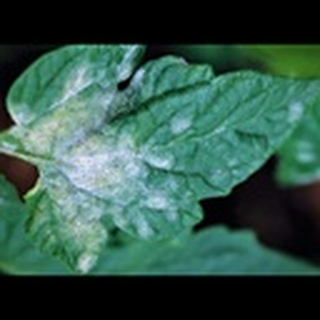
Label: cotton_powdery_mildew